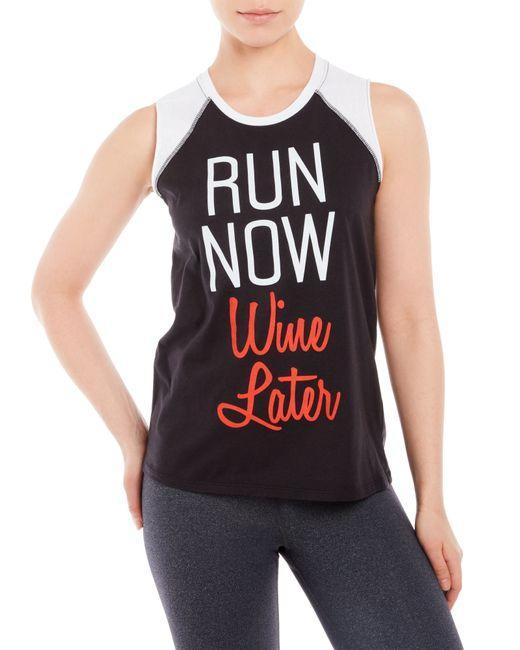
schwarz bedruckte lässige Tunika, ärmellos mit weißem Schulterdetail